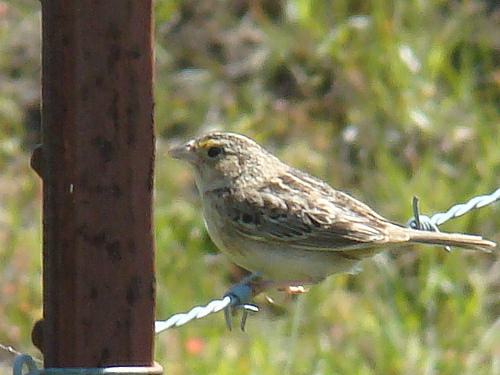
A photo of a grasshopper sparrow